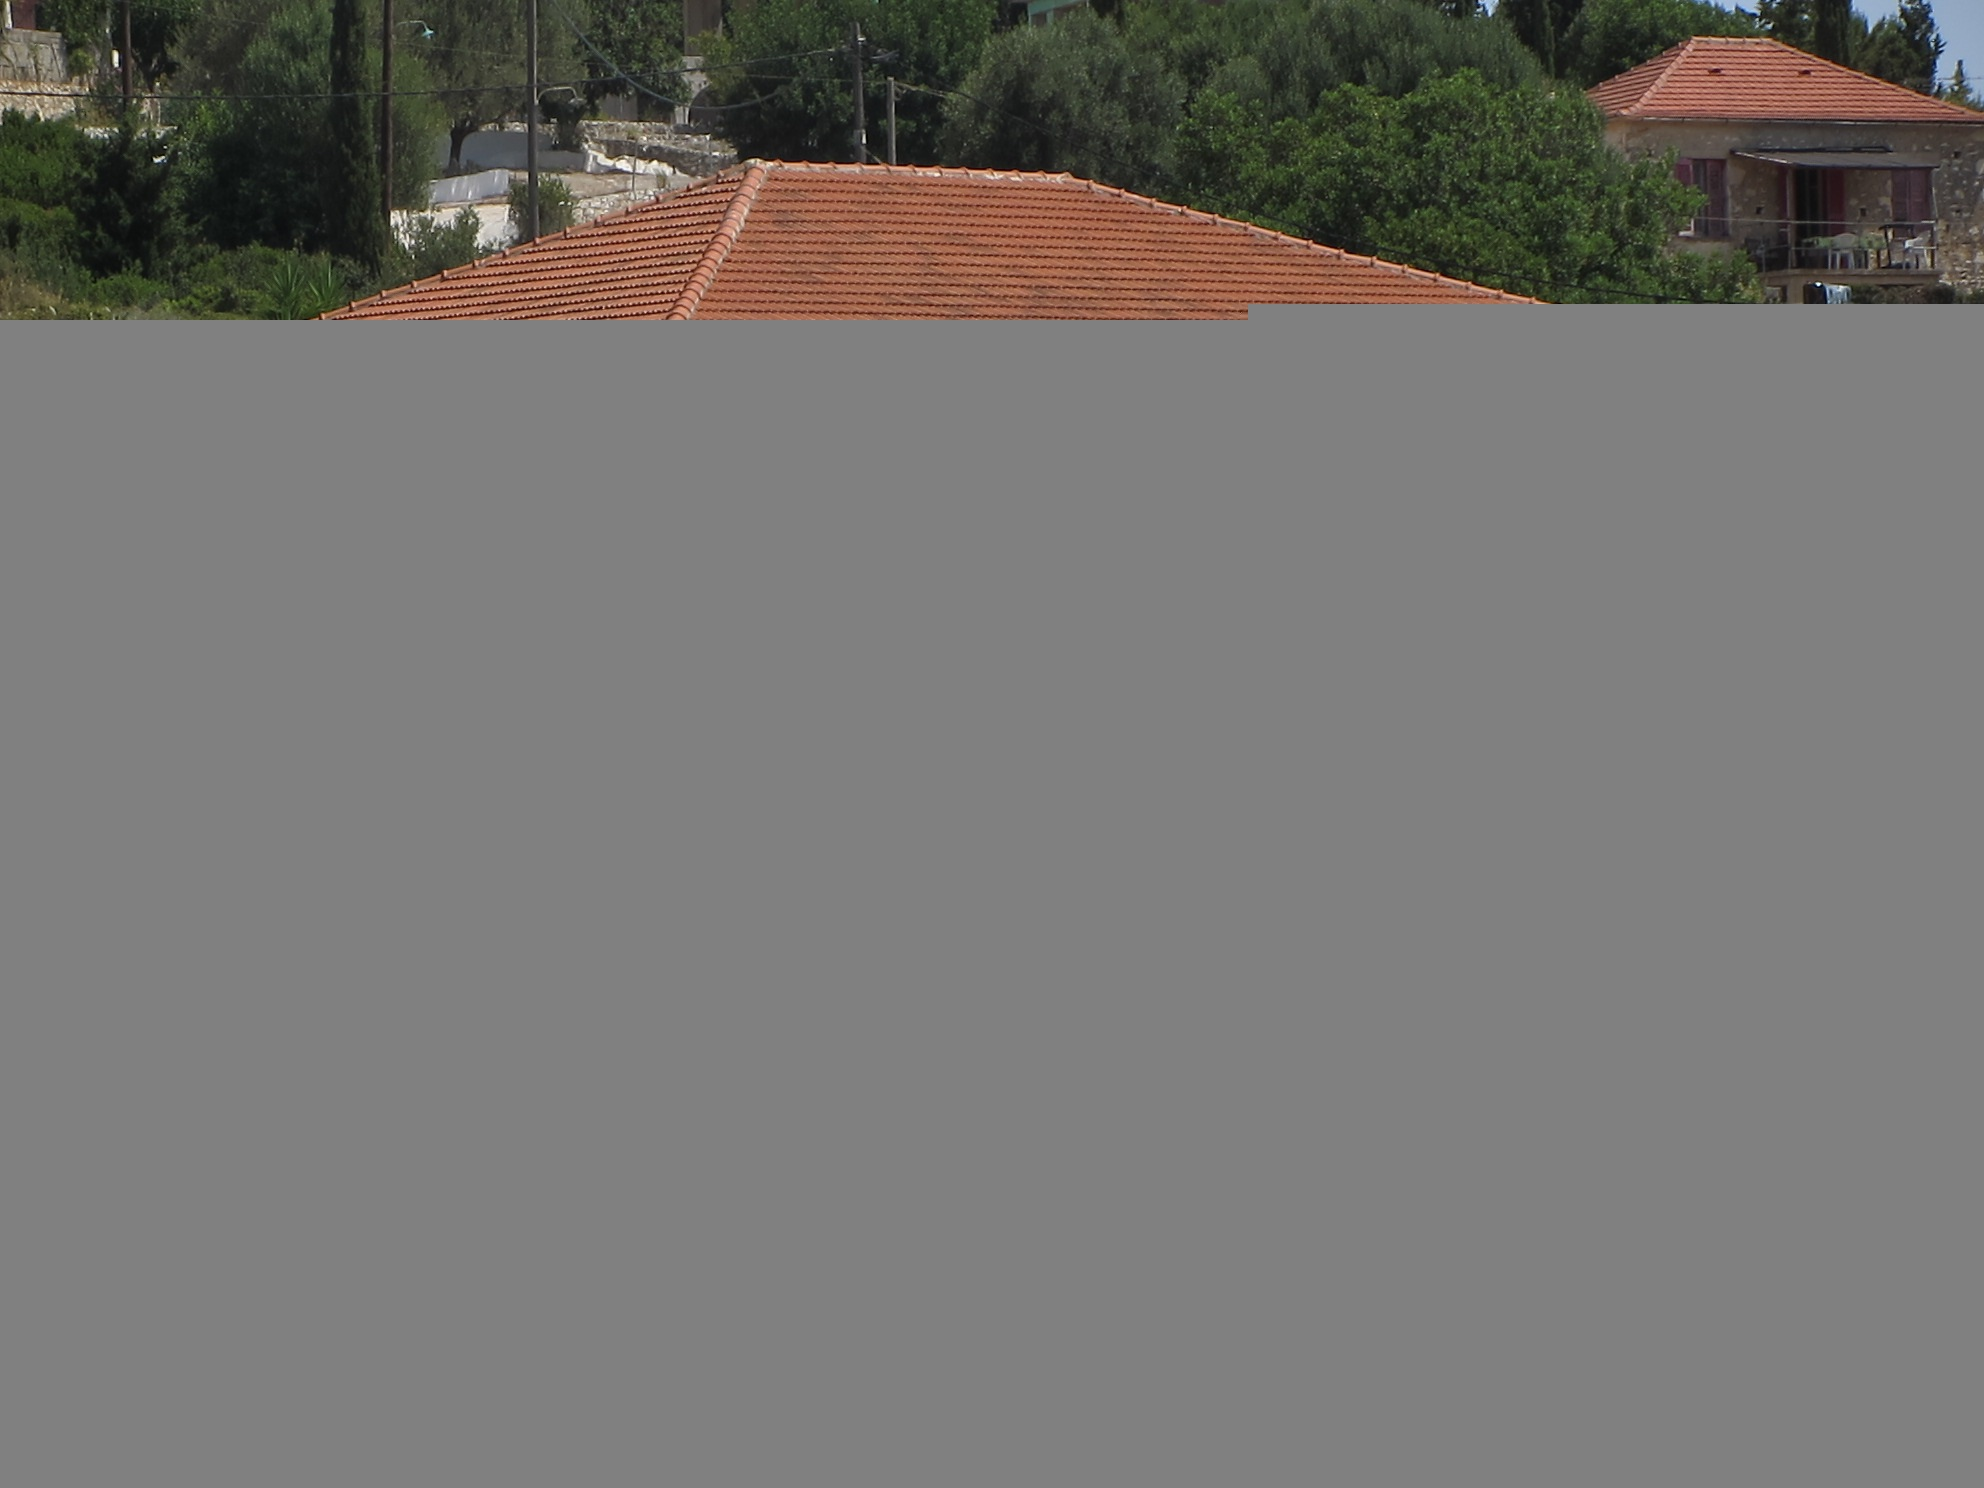
white, house, roof, asphalt, soil, port, greece, outdoor structure